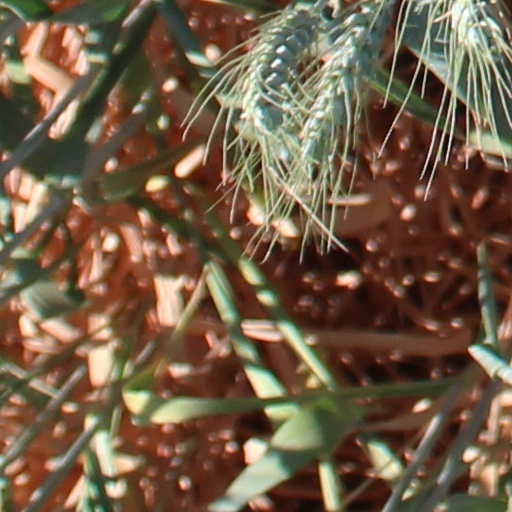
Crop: wheat